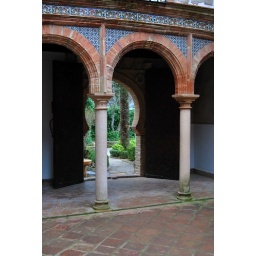
Arches in orange and blue